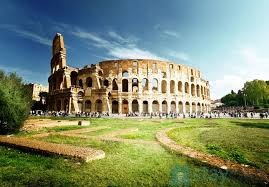
Landmark: Roman Colosseum